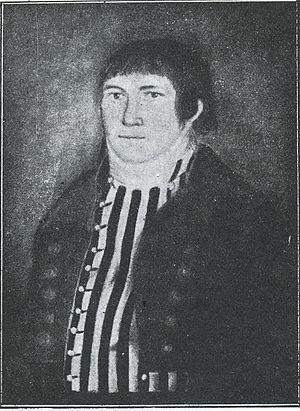
Auguste Hay de Bonteville (1775-1846) - Battle of Saint-Aubin-du-Cormier (1796)
Aimé Casimir Marie Picquet du Boisguy, né le 15 mars 1776 à Fougères, et mort le 25 octobre 1839 à Paris, est un militaire français et un général chouan pendant la Révolution française.